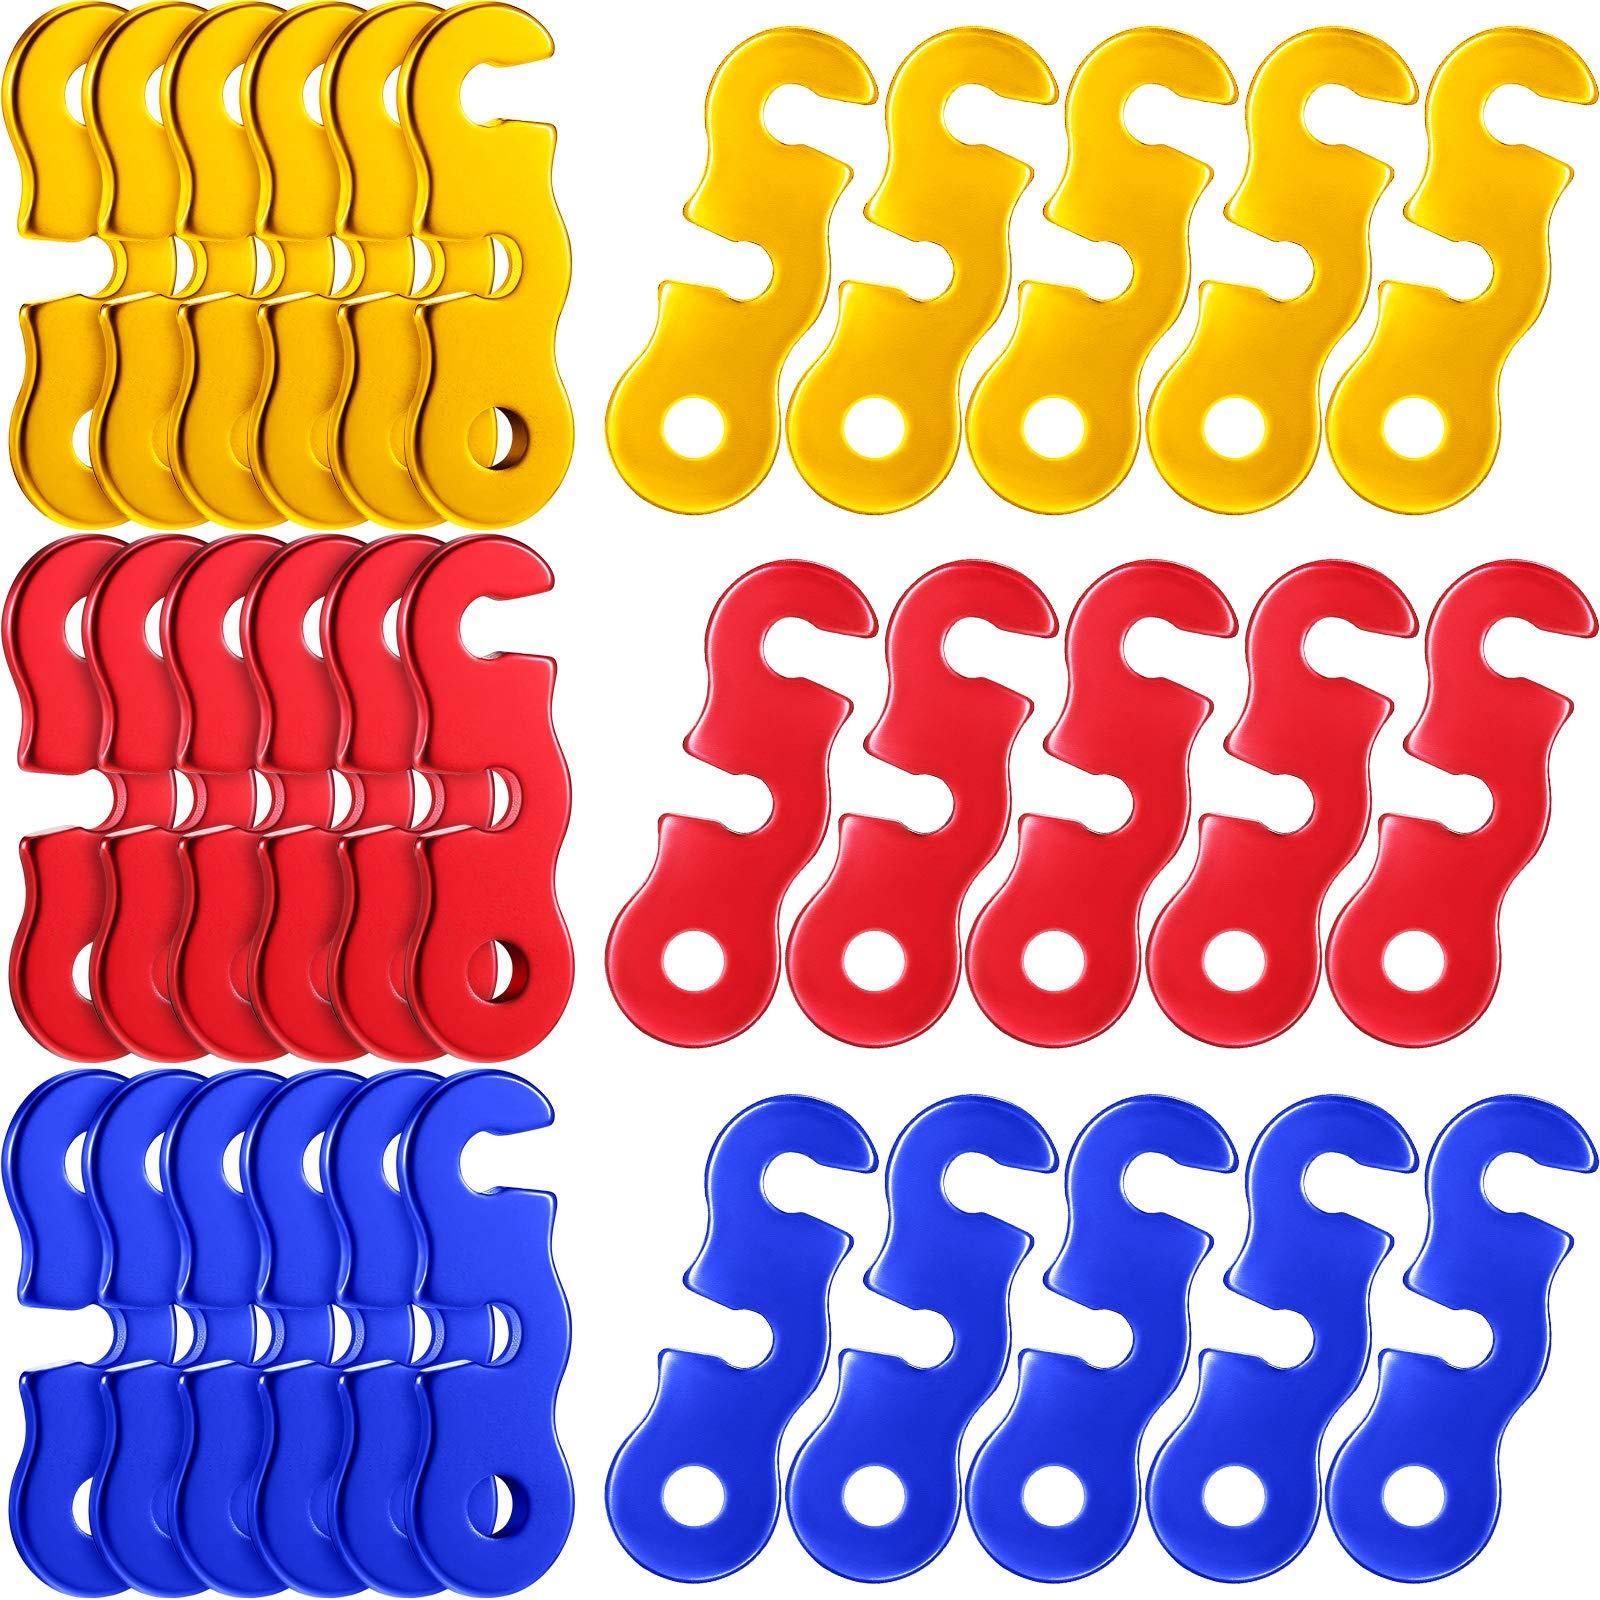
30 Pieces Aluminum Alloy Guyline Cord Adjusters Rope Adjusters Tent Tensioners Tent Wind Rope Buckles Camping Accessories For Te
Features:Lightweight and portable:The material of the tent wind rope buckle makes it lightweight and portable. You can bring in your packs, handbags, pockets. The tent wind rope buckle just occupies a little place of your bags. Its very convenient for you to carry anywhere.Helpful instruments:The rope adjusters can prevent the ropes from slipping. And the rope adjusters also can protect the tent safely from strong winds and heavy rain. Its a helpful instrument for outdoor activities.Specifications:Color: as pictures shownMaterial: aluminum alloySize: 4.3 x 1.2 cmPackage includes: 30 x Aluminum alloy guyline cord adjustersWarm note:Please allow slight size error due to manual measurement.2.The color might exist slightly difference due to different displays.
Brand: Sumind
Category: Sporting Goods > Outdoor Recreation > Camping & Hiking > Tent Accessories